Gay Courter

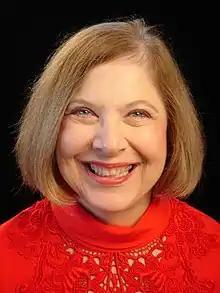

Gay Courter (born October 1, 1944) is an American author. Her first non-fiction work, "The Beansprout Book" (1973), introduced beansprouts to American supermarkets and the general public. She eventually became known as "The Pied Piper of sprouting." Her works have been translated into several languages, including French, Spanish, and Swedish. Courter is credited with being one of the first female writers to write a published novel on a word processor.